Johnny Gaddaar

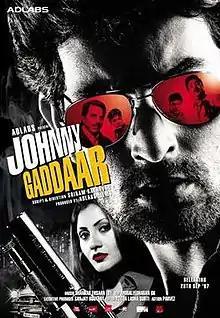

Johnny Gaddaar is a 2007 Indian Hindi-language neo-noir crime thriller film written and directed by Sriram Raghavan, produced under the banner Adlabs. It stars Dharmendra, alongside Neil Nitin Mukesh, in his film debut, Zakir Hussain, Rimi Sen, Vinay Pathak, Govind Namdeo, Dayanand Shetty and Ashwini Kalsekar. The film received critical acclaim and was a sleeper hit at the box-office. It was remade in Malayalam as "Unnam", in Telugu as "Kamina" and in Tamil as "Johnny".